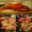
Label: lobster